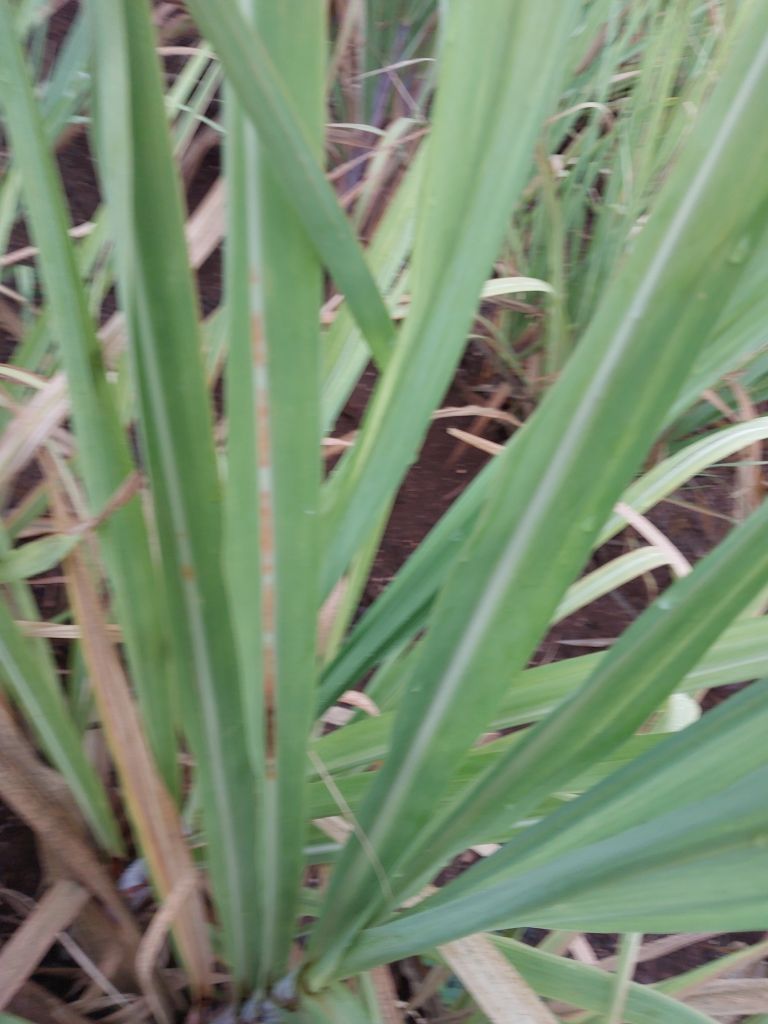
Label: Brown Spot